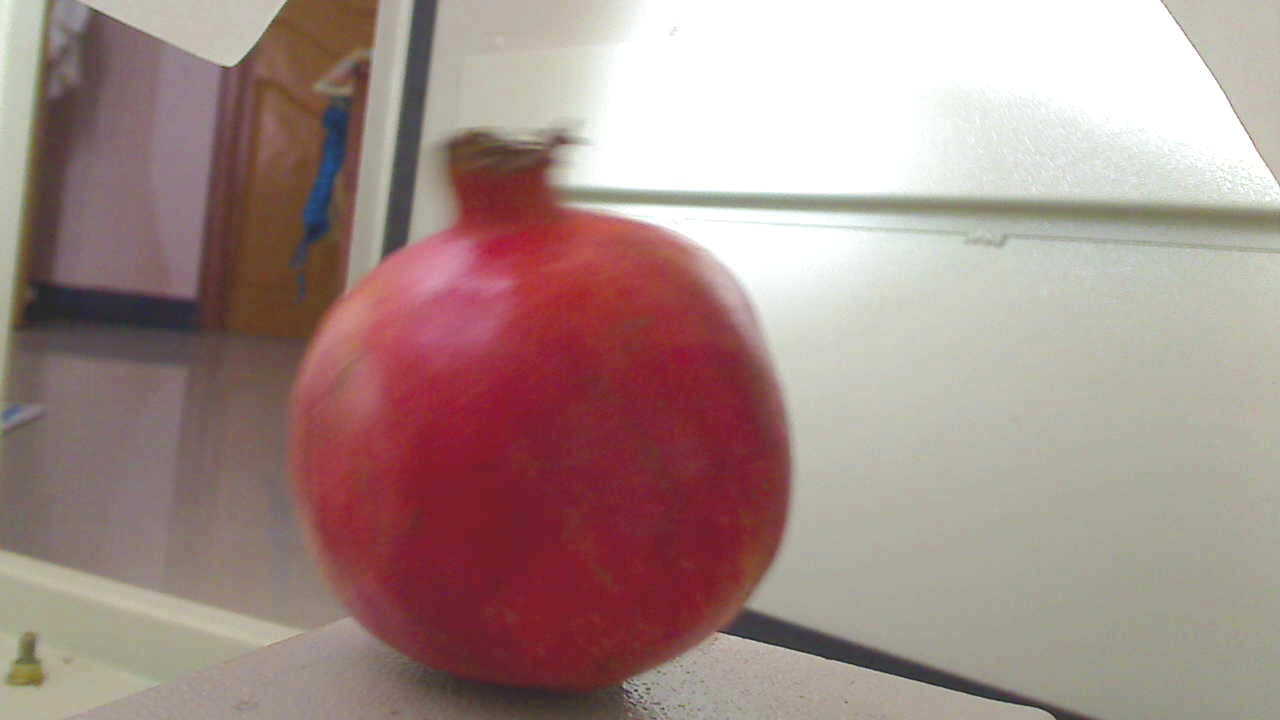
Grade: grade-3
Quality: quality-4